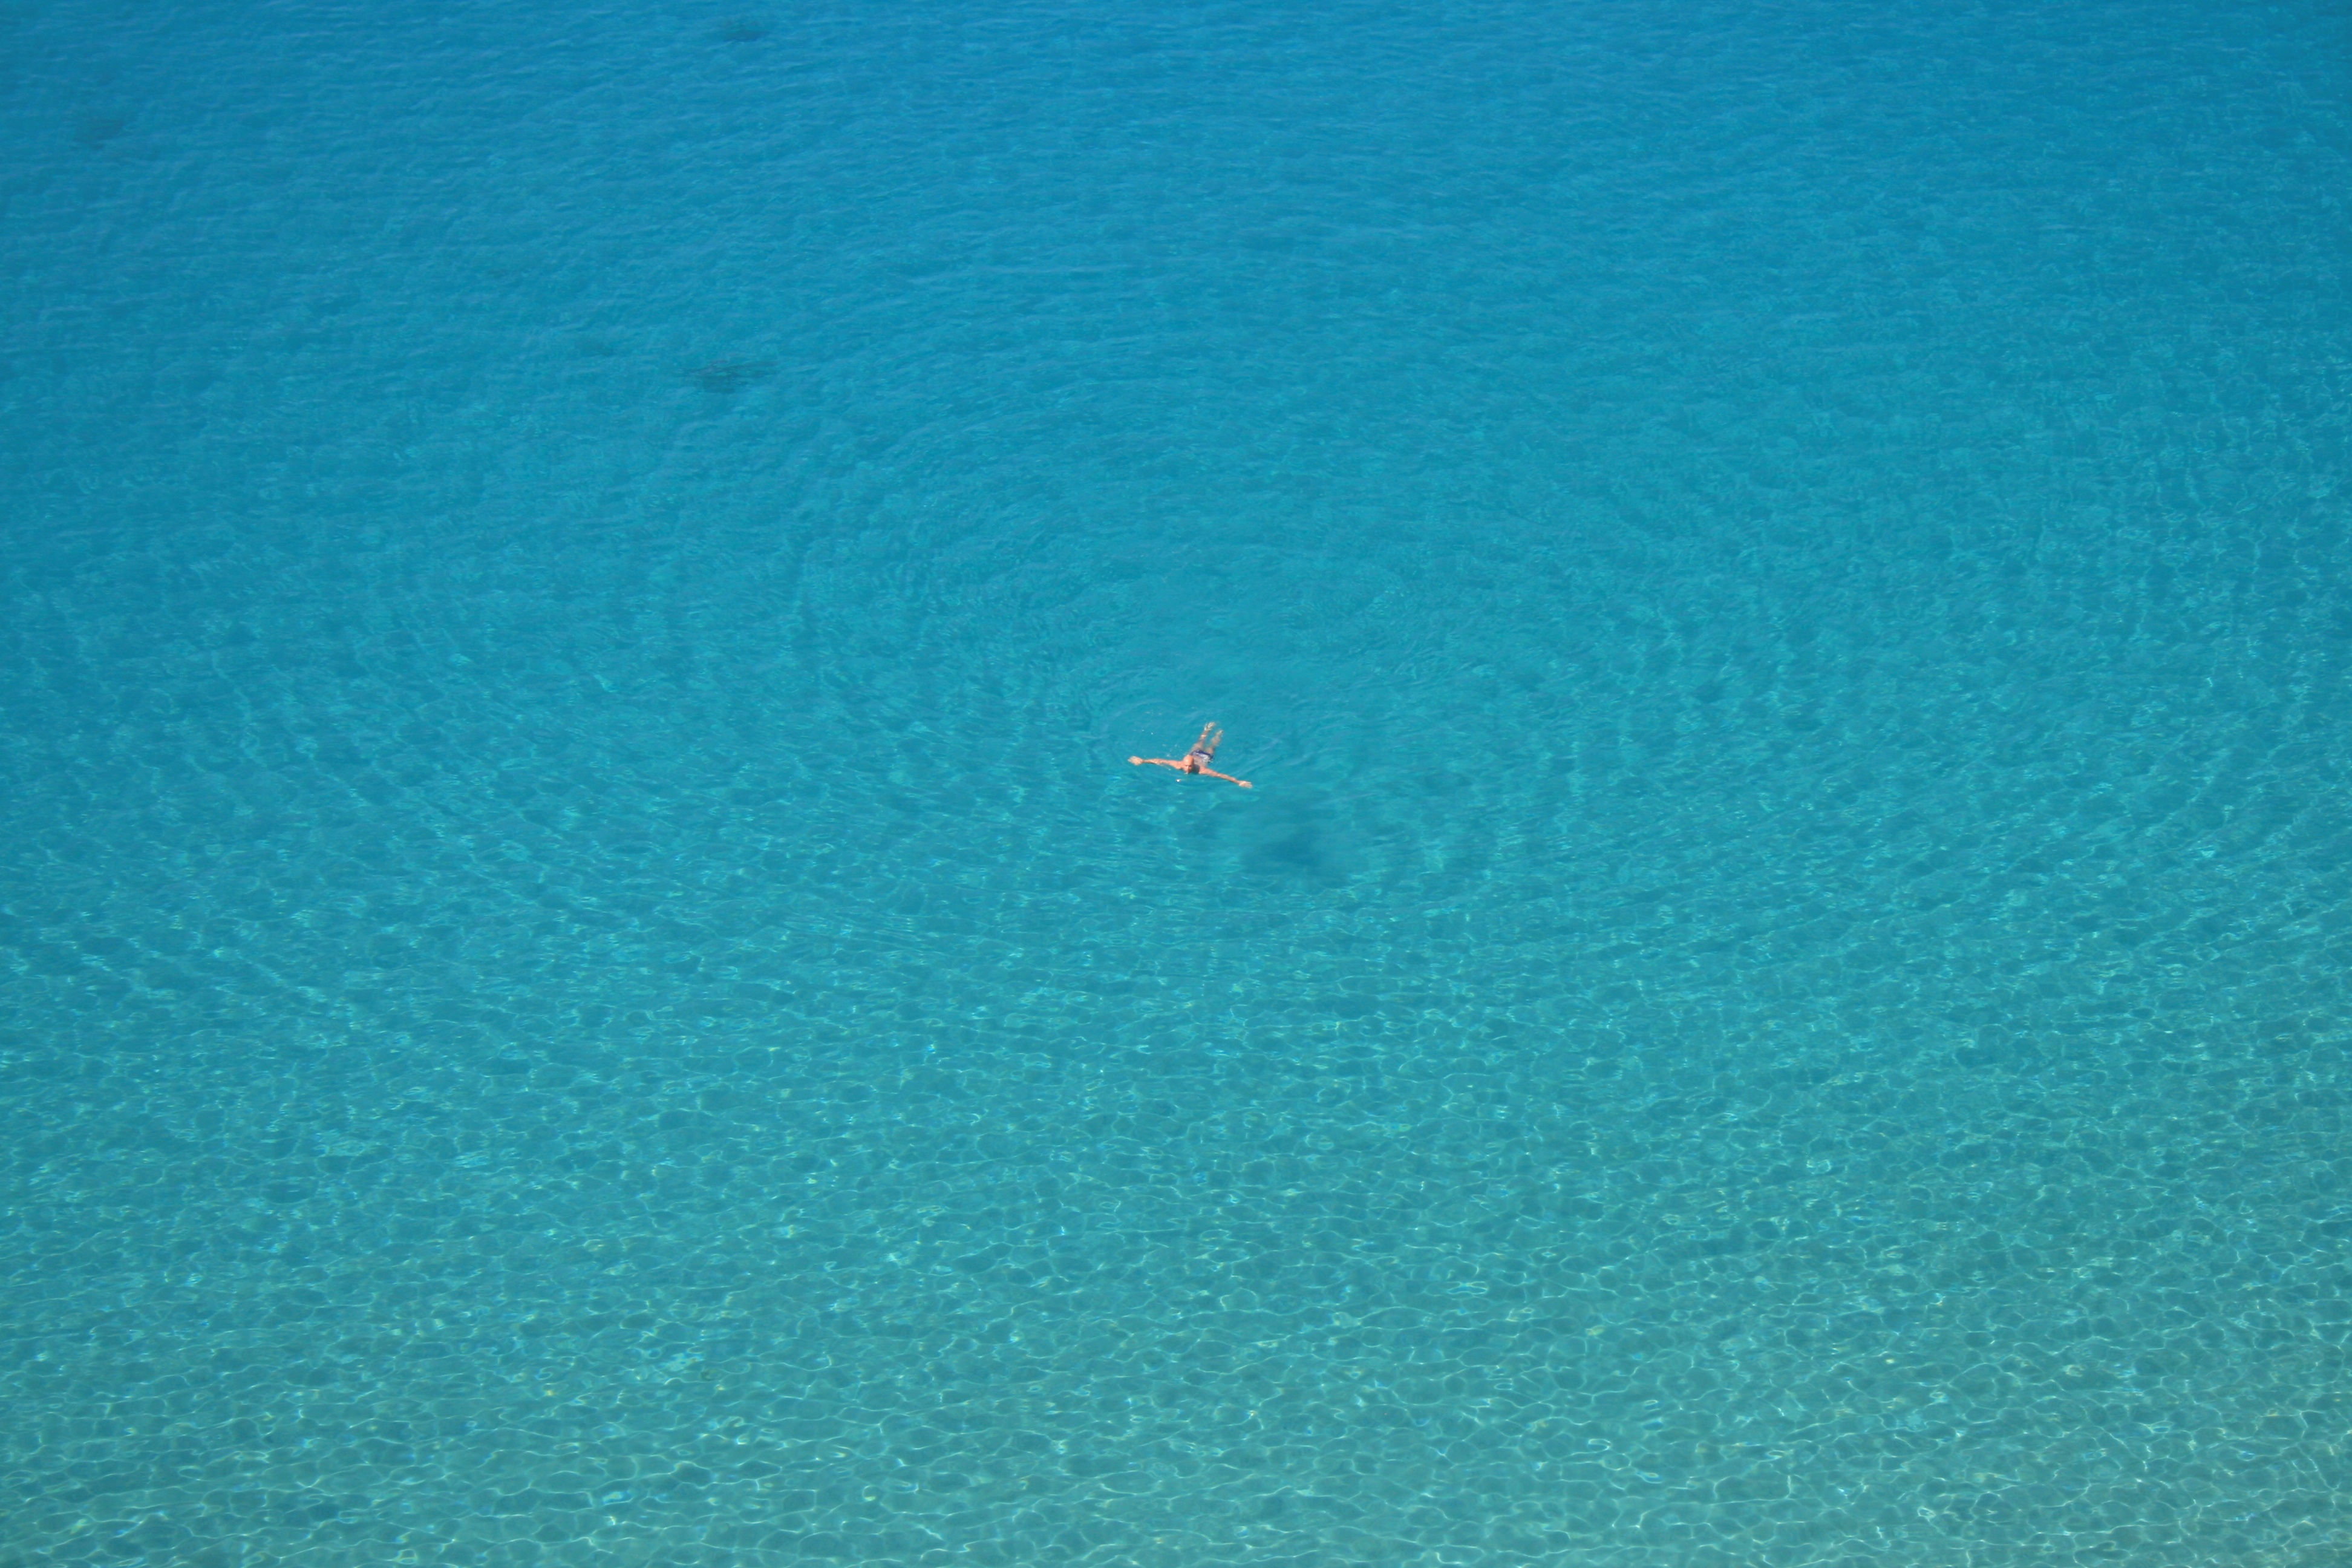
beach, sea, water, ocean, person, underwater, biology, blue, fish, swimming, reef, freediving, marine biology, public domain images